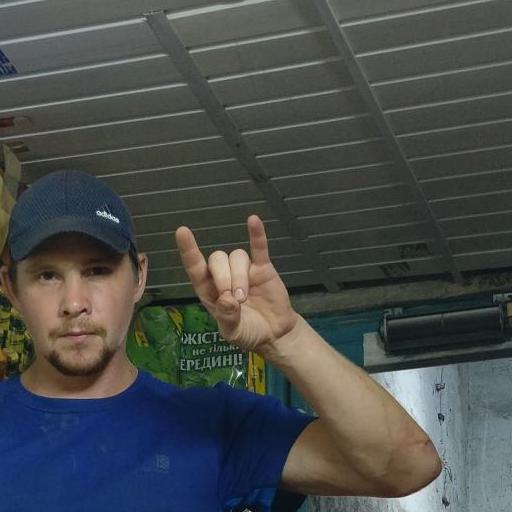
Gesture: rock